Typhoon Maria (2018)

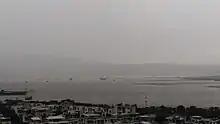
Stormy weather over the Min River in Fuzhou on July 11

Ahead of Typhoon Maria, authorities initiated evacuations in coastal parts of Fujian and Zhejiang provinces. By July 11, at least 226,600 people were evacuated in Fujian, while in Zhejiang, about 390,000 people were moved to safety, including 270,000 people from Wenzhou. In both provinces, fishing boats were ordered to return to port; the Port of Xiamen received 851 vessels, while 25,000 boats sought shelter in Zhejiang. Offshore fish farms in Fujian were closed and over 27,600 workers returned to shore. Ferry services between Xiamen and Kinmen were suspended. At least 200 train services in and out of Fujian were halted, while 206 flights to and from Zhejiang were cancelled. Across Fujian, 7,865 schools were closed and works at 4,439 construction sites were stopped. In Fuzhou, the provincial capital of Fujian, all schools and factories were closed on July 11. In Jiangxi province, authorities evacuated over 1,100 people, closed 21 tourist attractions, and suspended passenger transport services to Fujian and Zhejiang.